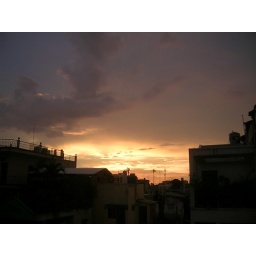
sunset sky above our office in Ho Chi Minh City, Vietnam